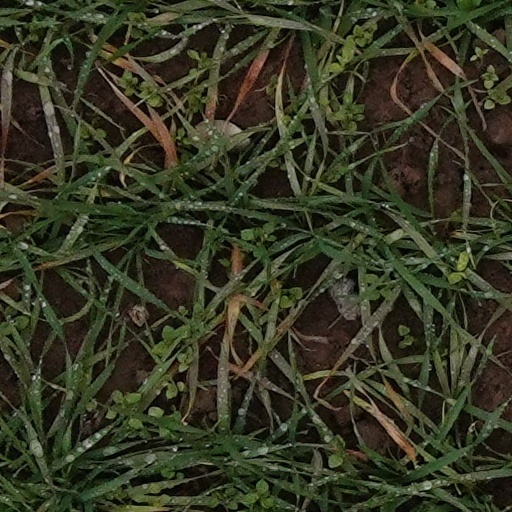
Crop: wheat